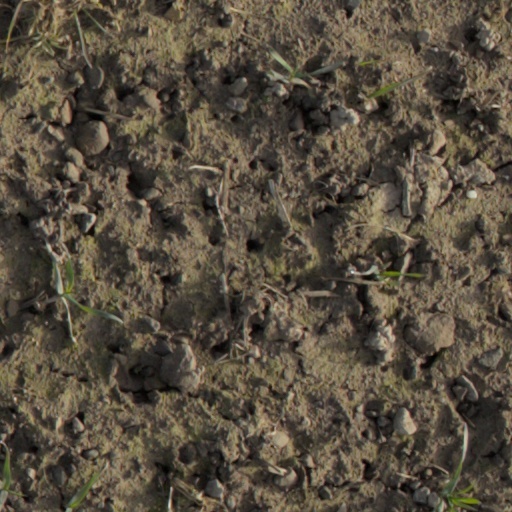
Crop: wheat